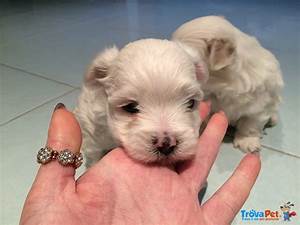
Label: cane